Pazuzu (The Exorcist)

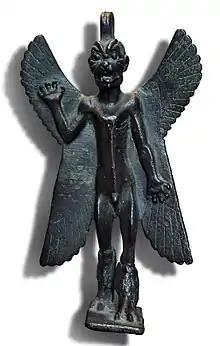
Assyrian demon Pazuzu, first millennium BCE

William Peter Blatty's creations of Pazuzu and "The Exorcist" were based on a heavily reported series of 1949 events in St. Louis, Missouri concerning the possession of a 14-year-old known as "Robbie Mannheim" (or sometimes "Roland Doe"). Blatty, who was a student at Georgetown University, read about the story in Washington, D.C. newspapers and created "The Exorcist" twenty years later.